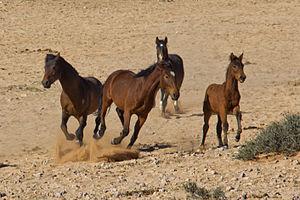
Le cheval du Namib constitue une population de chevaux sauvages vivant dans le Namib, un désert de l'Afrique australe. Issu des rares populations de chevaux féraux du continent africain, son origine reste peu claire, plusieurs théories étant avancées, sans que les tests génétiques ne permettent de conclure.